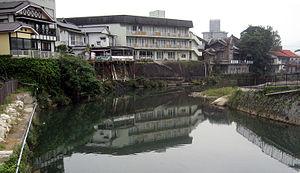
Ureshino est une ville située dans la préfecture de Saga, sur l'île de Kyūshū, au Japon.
Les 100 paysages du Japon (ère Shōwa) constituent une liste de célèbres sites pittoresques au Japon. Les cent paysages ou vues ont été sélectionnés avec un ensemble de huit vues et vingt-cinq sites gagnants en 1927, une année après que Hirohito est devenu Empereur. Le but de la sélection est de « refléter le nouveau goût de la nouvelle ère ». L'initiative a été parrainée par le Tokyo Nichi Nichi Shimbun et le Osaka Mainichi Shimbun.